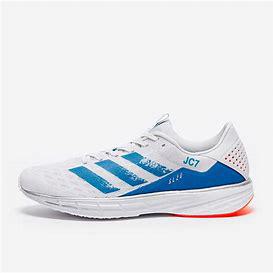
Brand: Adidas
Model: SL20